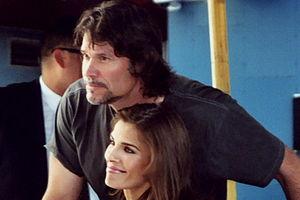
Melrose Place, ou Place Melrose au Québec, est un feuilleton télévisé américain constitué de 226 épisodes dont deux épisodes de 90 minutes et 224 épisodes de 42 minutes. Il a été créé par Darren Star et diffusé entre le 8 juillet 1992 et le 24 mai 1999 sur le réseau FOX. C'est une série dérivée de Beverly Hills 90210, elle a ensuite donné naissance à son propre spin-off Models Inc. et à un remake, Melrose Place : Nouvelle Génération.
Le Soap Opera Digest Awards est une remise de prix organisée par le magazine hebdomadaire américain de télévision Soap Opera Digest. Ces prix ont été fondés en 1984 pour prendre la suite des Soapy Awards lancés depuis 1977 à la télévision et ont perduré jusqu'en 2005. Ces prix visent à promouvoir l'excellence dans le genre des feuilletons télévisés et étaient décidés par les lecteurs du magazine.
Peter Luke Reckell, né le 5 mai 1955 à Elkhart, est un acteur américain, connu notamment pour son rôle de Bo Brady dans le feuilleton Des jours et des vies depuis 1983.